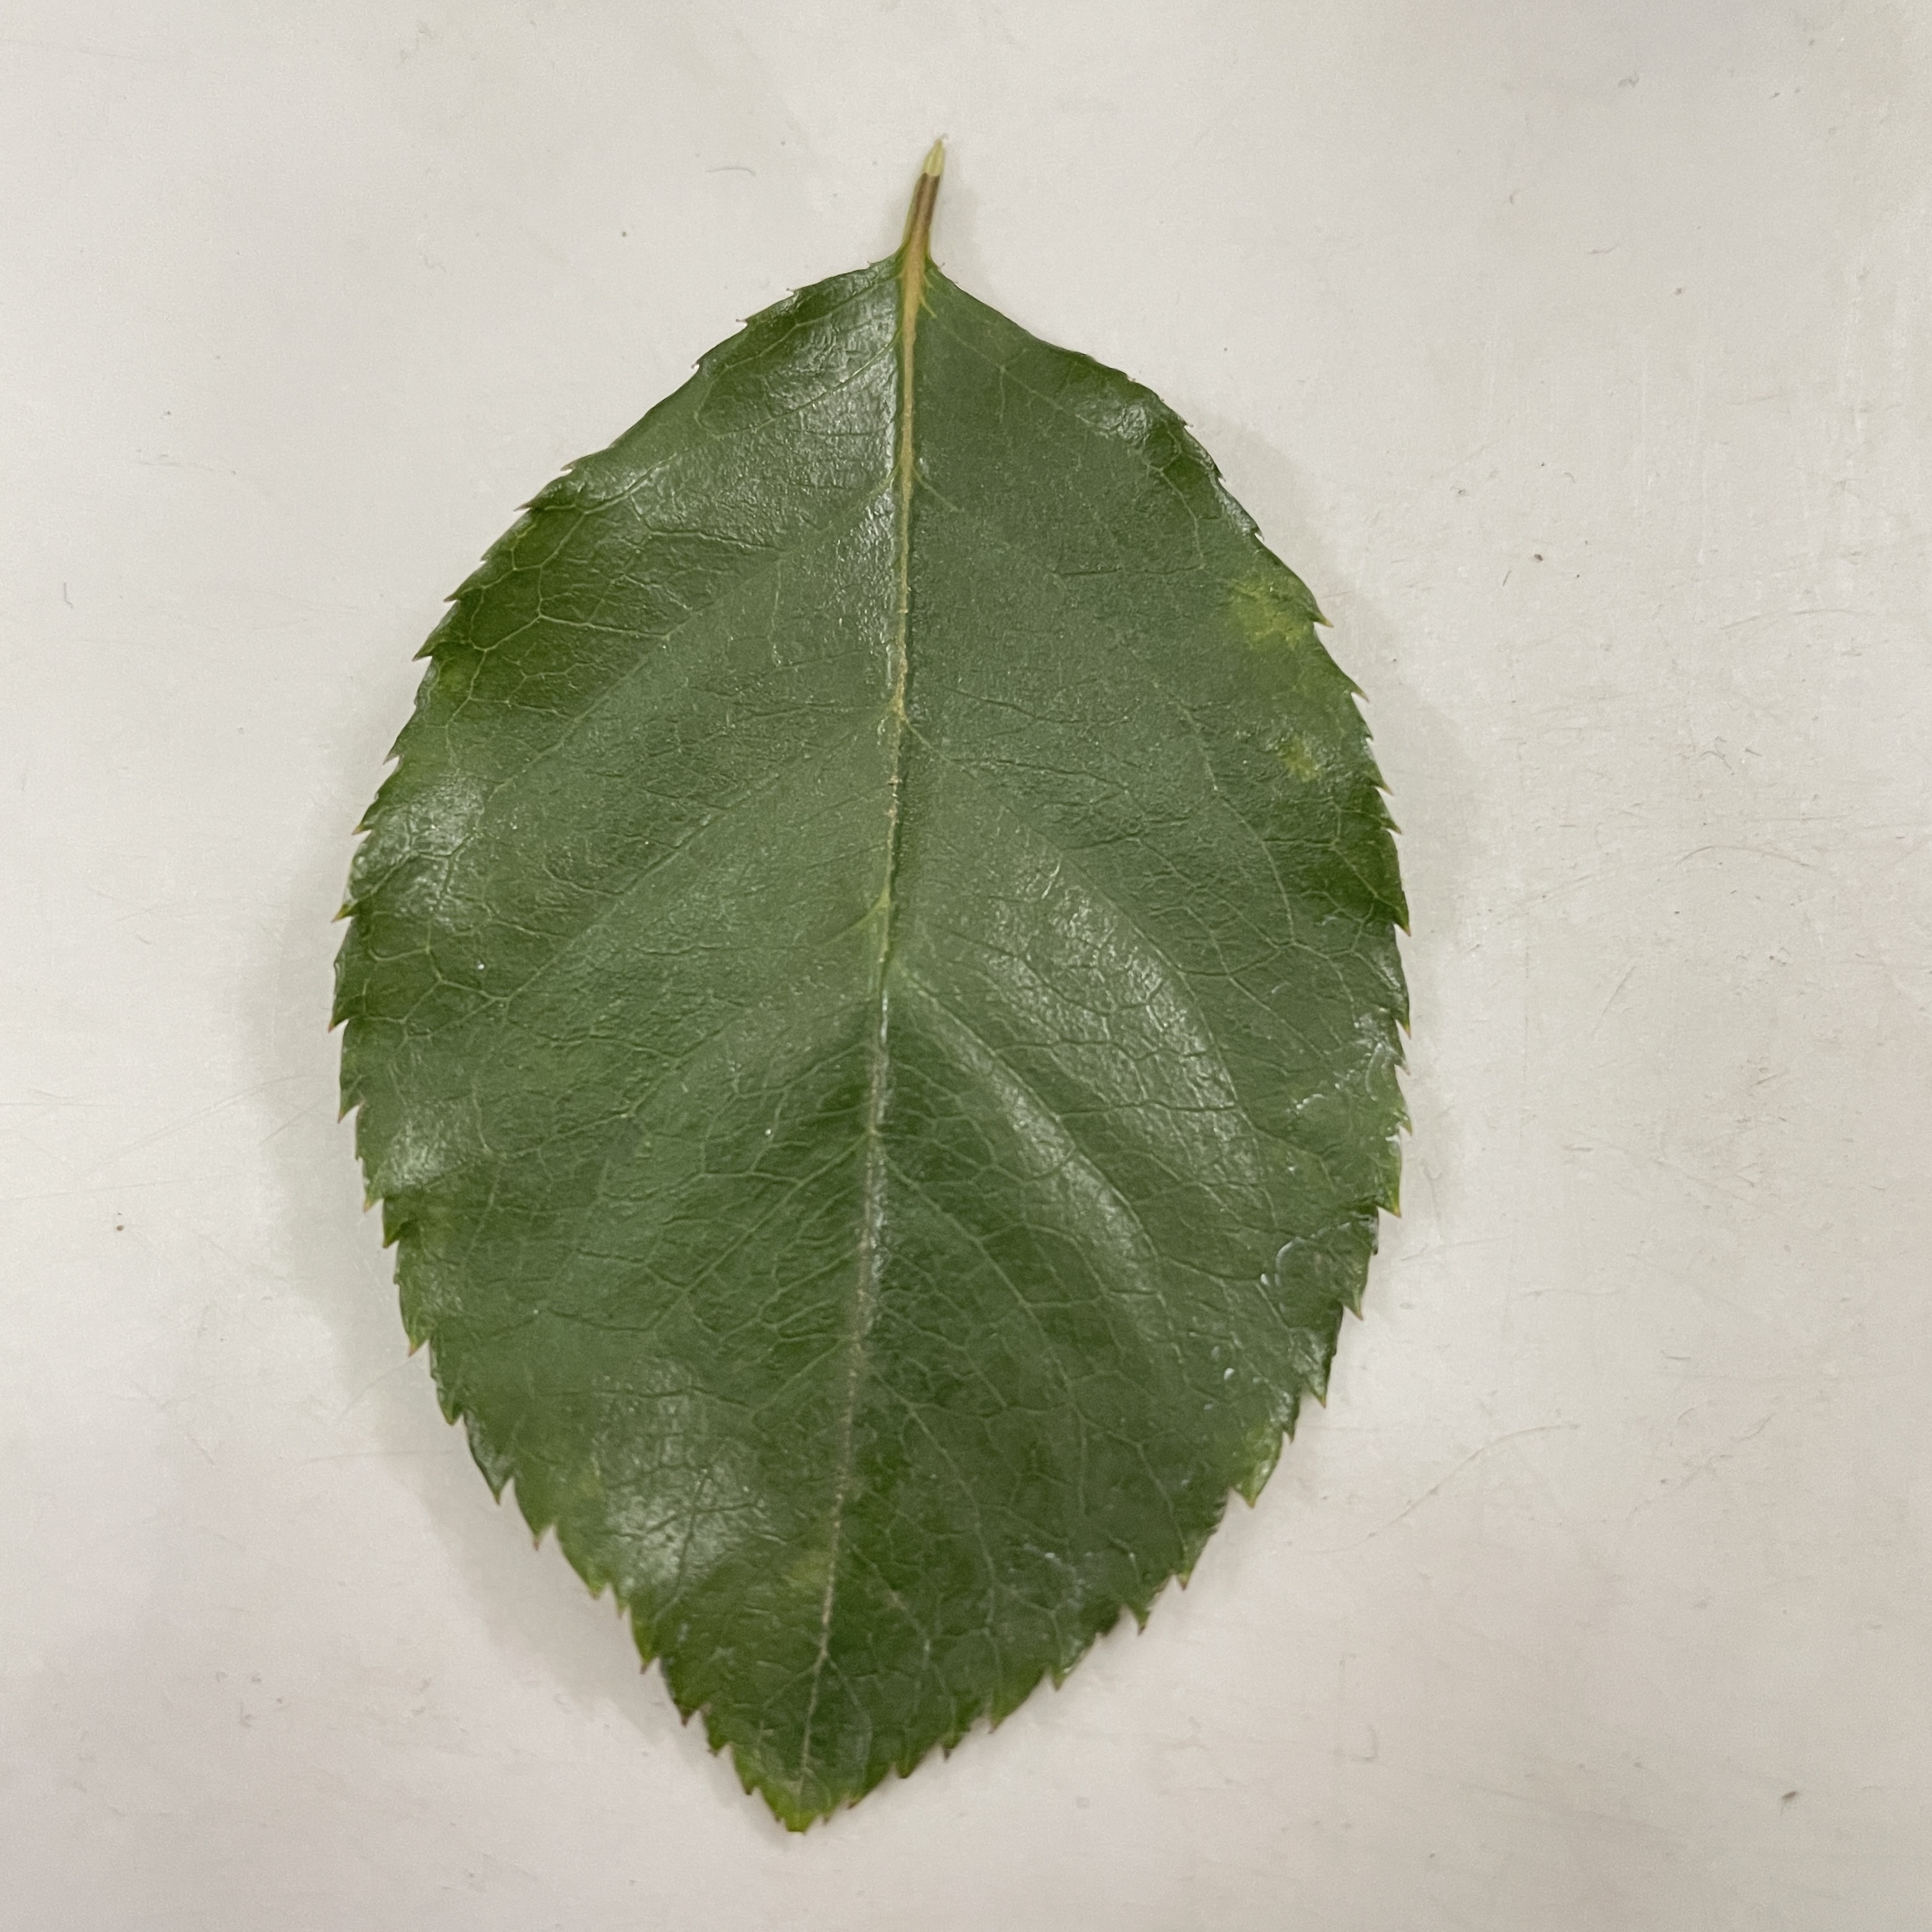
Label: Healthy Leaf